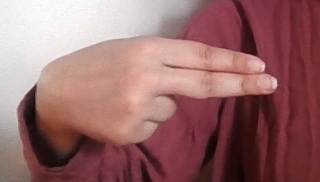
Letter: ain